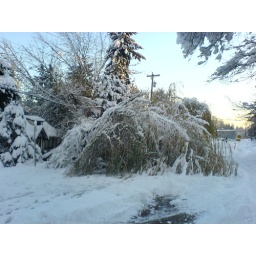
Snowed so much it knocked a tree over the road. took a pic walking to the bus stop to go to work